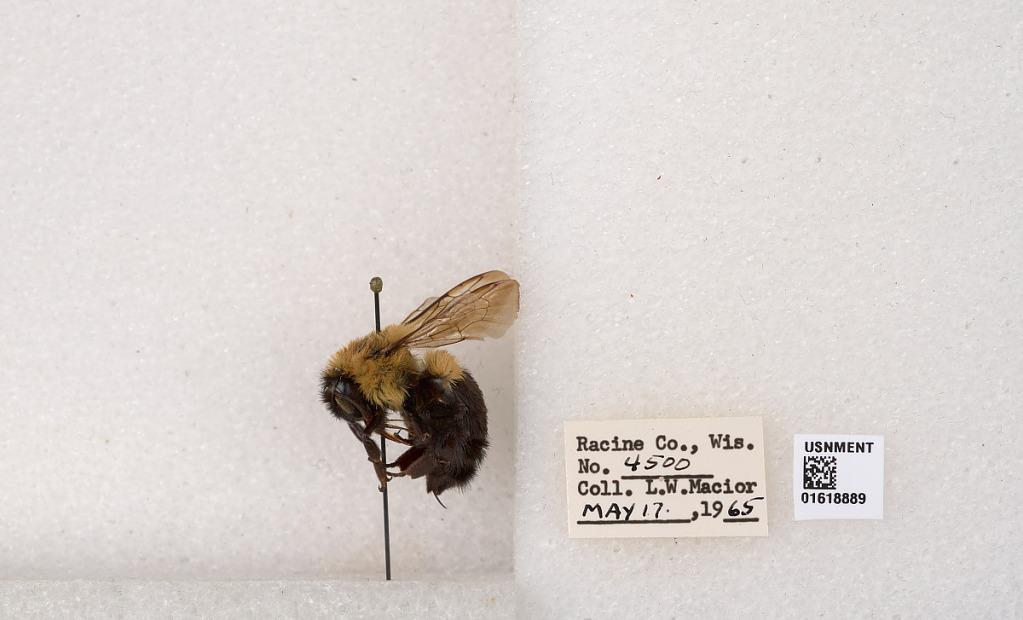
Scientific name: Bombus impatiens Cresson
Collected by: L. Macior
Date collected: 1965-5-17
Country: United States
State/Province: Wisconsin
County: Racine
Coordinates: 42.7299, -87.8123